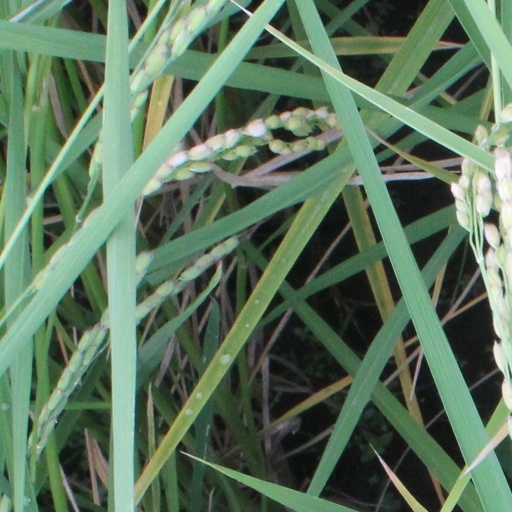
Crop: rice